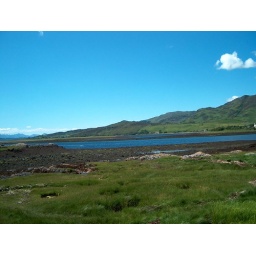
It was clear that the lochs near the castle were tidal, since some of the shore was uncovered.